White Grass Dude Ranch

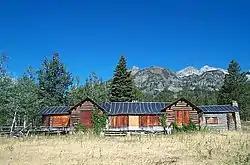

The White Grass Dude Ranch is located in the White Grass Valley of Grand Teton National Park. The rustic log lodge, dining hall service building and ten cabins were built when a working ranch was converted to a dude ranch, and represented one of the first dude ranch operations in Jackson Hole. The White Grass was established in 1913 by Harold Hammond and George Tucker Bispham, who combined two adjacent ranches or each, and was converted to a dude ranch in 1919. Bispham had worked at the Bar B C before moving out on his own. The dude ranch operation continued to 1985, when the ranch was acquired by the National Park Service.